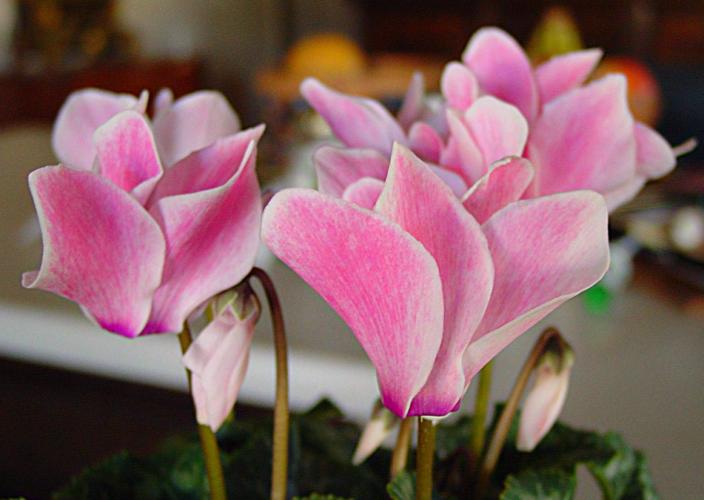
Label: cyclamen